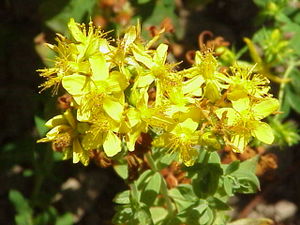
Vinget perikum
Vinget Perikum, også kaldet Vinget Perikon, er en 40-60 centimeter høj urt, der findes i store dele af Europa samt i Nordafrika og Vestasien. Den vokser hist og her i Danmark på våd bund i enge og kendes fra de andre danske arter af slægten Perikon på sine vingede stængler.